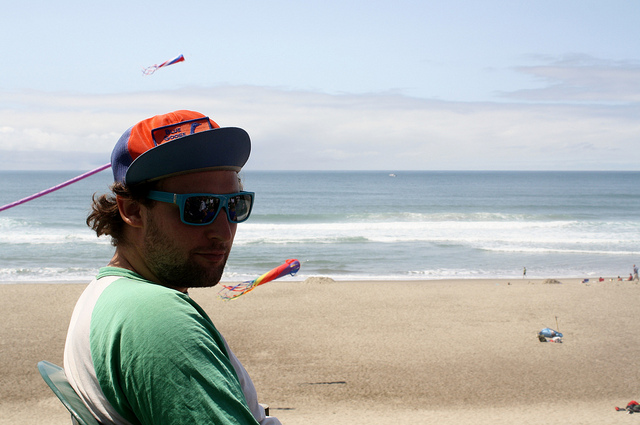
user: Given an image and a question. Answer the question in a short answer. Question: What style shirt is the man wearing? Short Answer:
assistant: t shirt